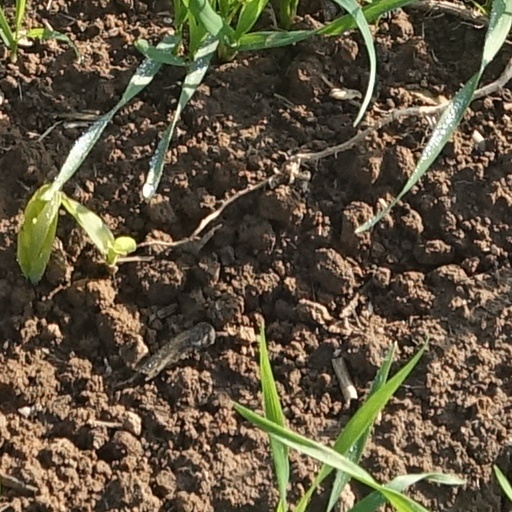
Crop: wheat